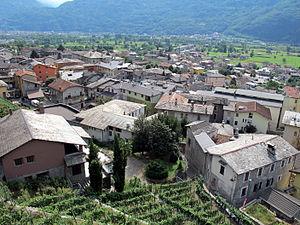
Traona est une commune italienne de la province de Sondrio dans la région Lombardie en Italie.